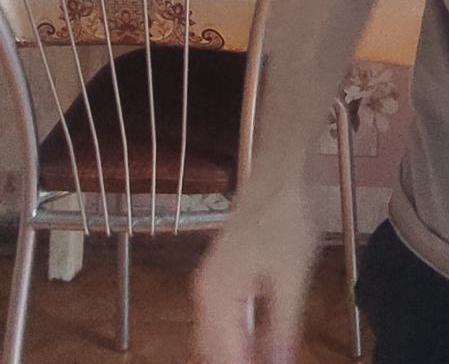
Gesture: no_gesture